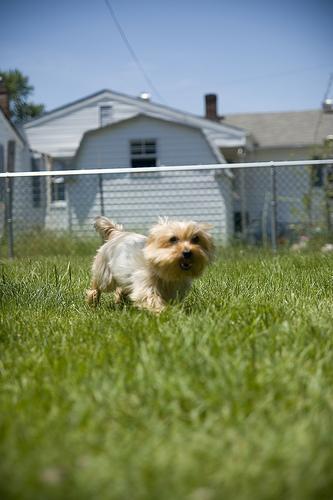
Yorkshire_terrier